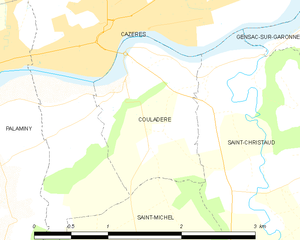
Couladère est une commune française située dans le département de la Haute-Garonne, en région Occitanie.